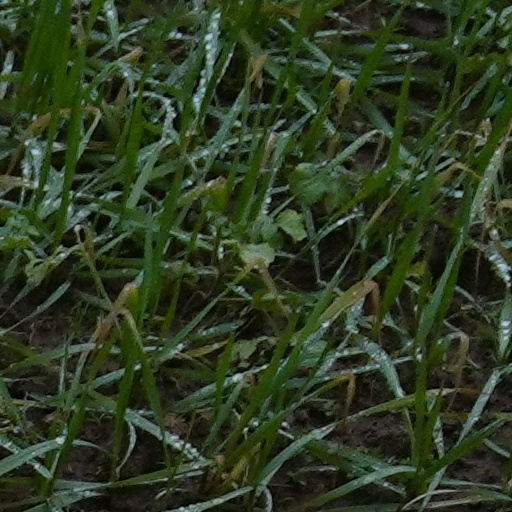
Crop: wheat